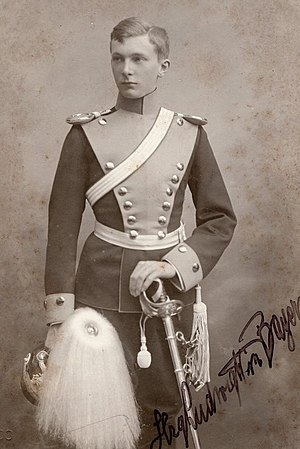
Ludvig Vilhelm, hertug i Bayern (1884–1968)
Ludvig Vilhelm, hertug i Bayern tilhørte slægten Wittelsbach, der var Bayerns kongehus indtil 1918.